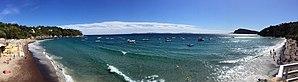
Panorama sur la plage de Canadel, Rayol-Canadel-sur-Mer
Le Rayol-Canadel-sur-Mer est une commune française située dans le département du Var en région Provence-Alpes-Côte d'Azur. La commune se compose de trois entités distinctes : d'ouest en est, Pramousquier, le Canadel et le Rayol.